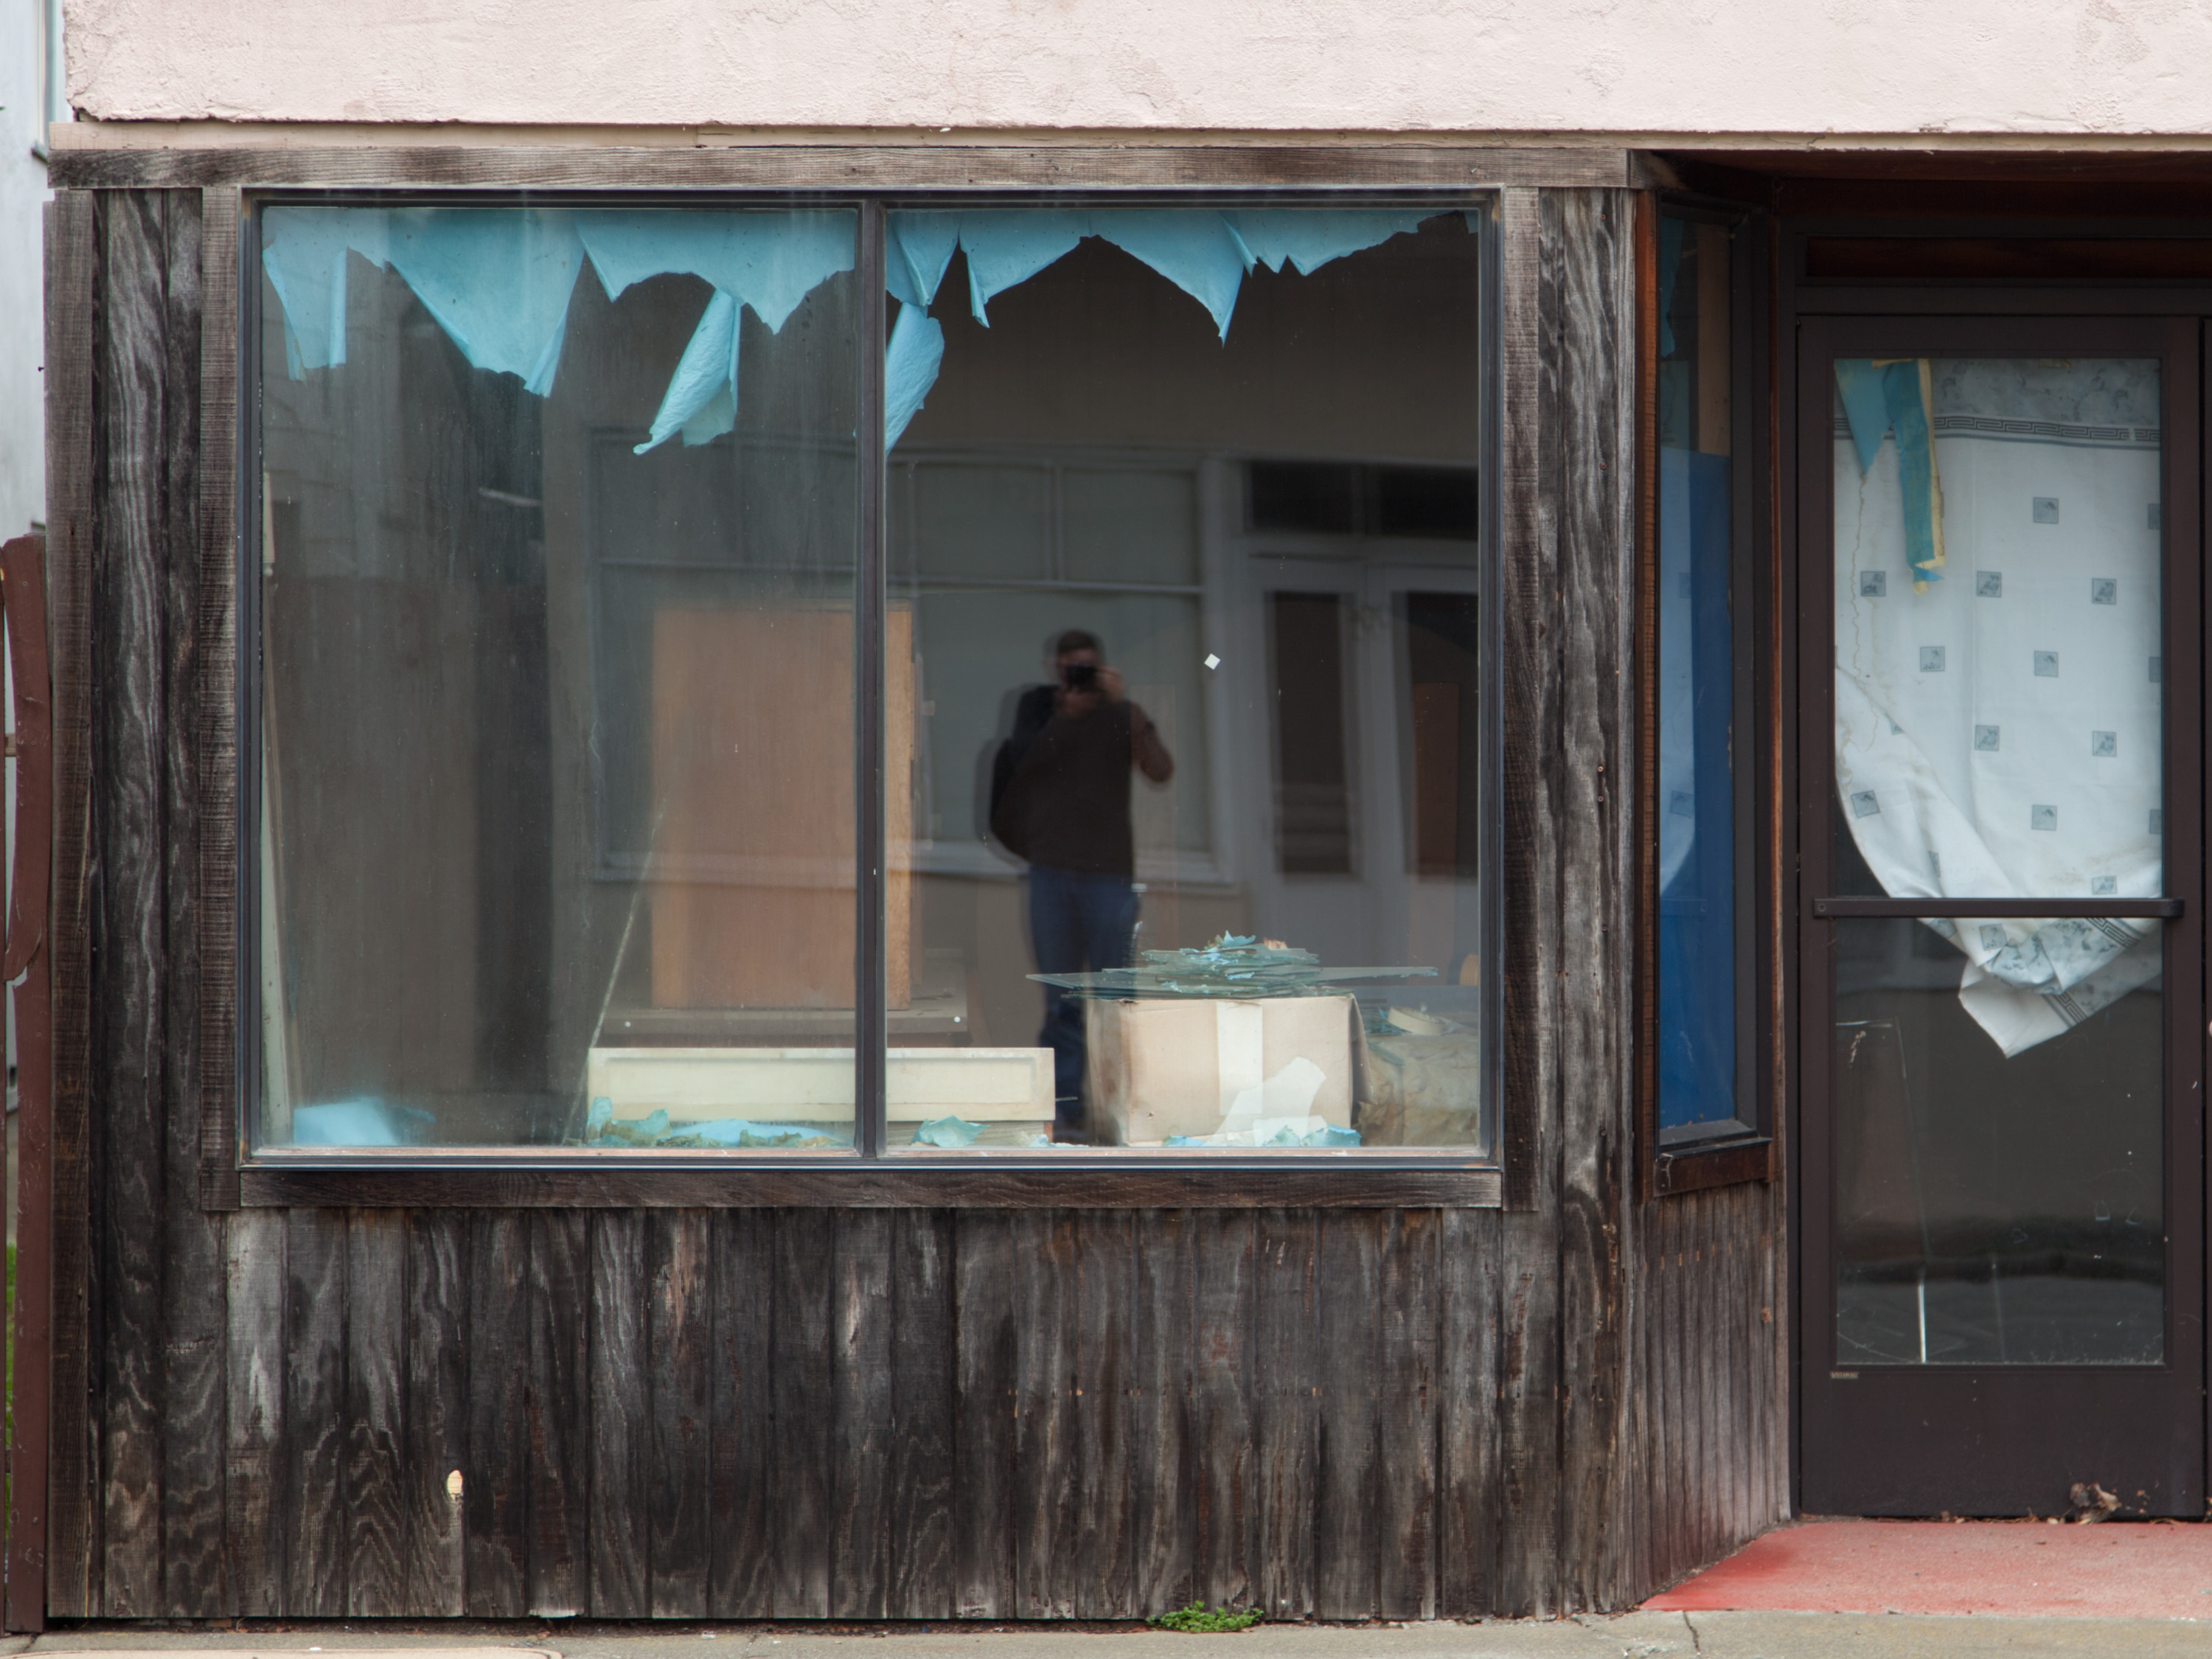
architecture, wood, house, window, home, wall, color, facade, blue, door, interior design, tourist attraction, window covering